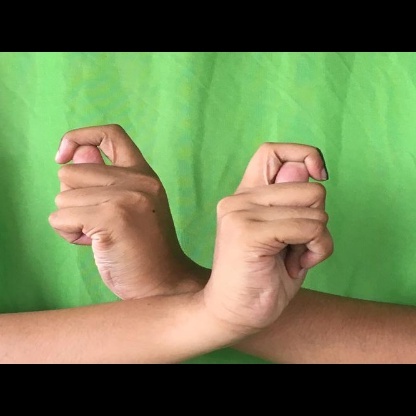
Mudra: Berunda